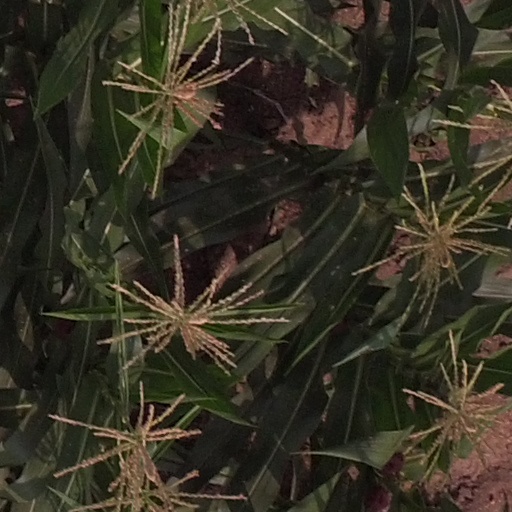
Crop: maize; corn